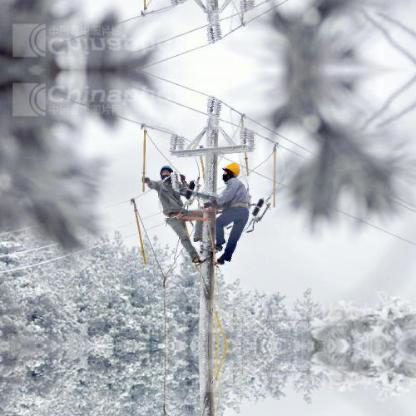
Objects in the image:
label: helmet
label: helmet